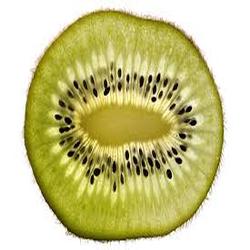
Label: Kiwi